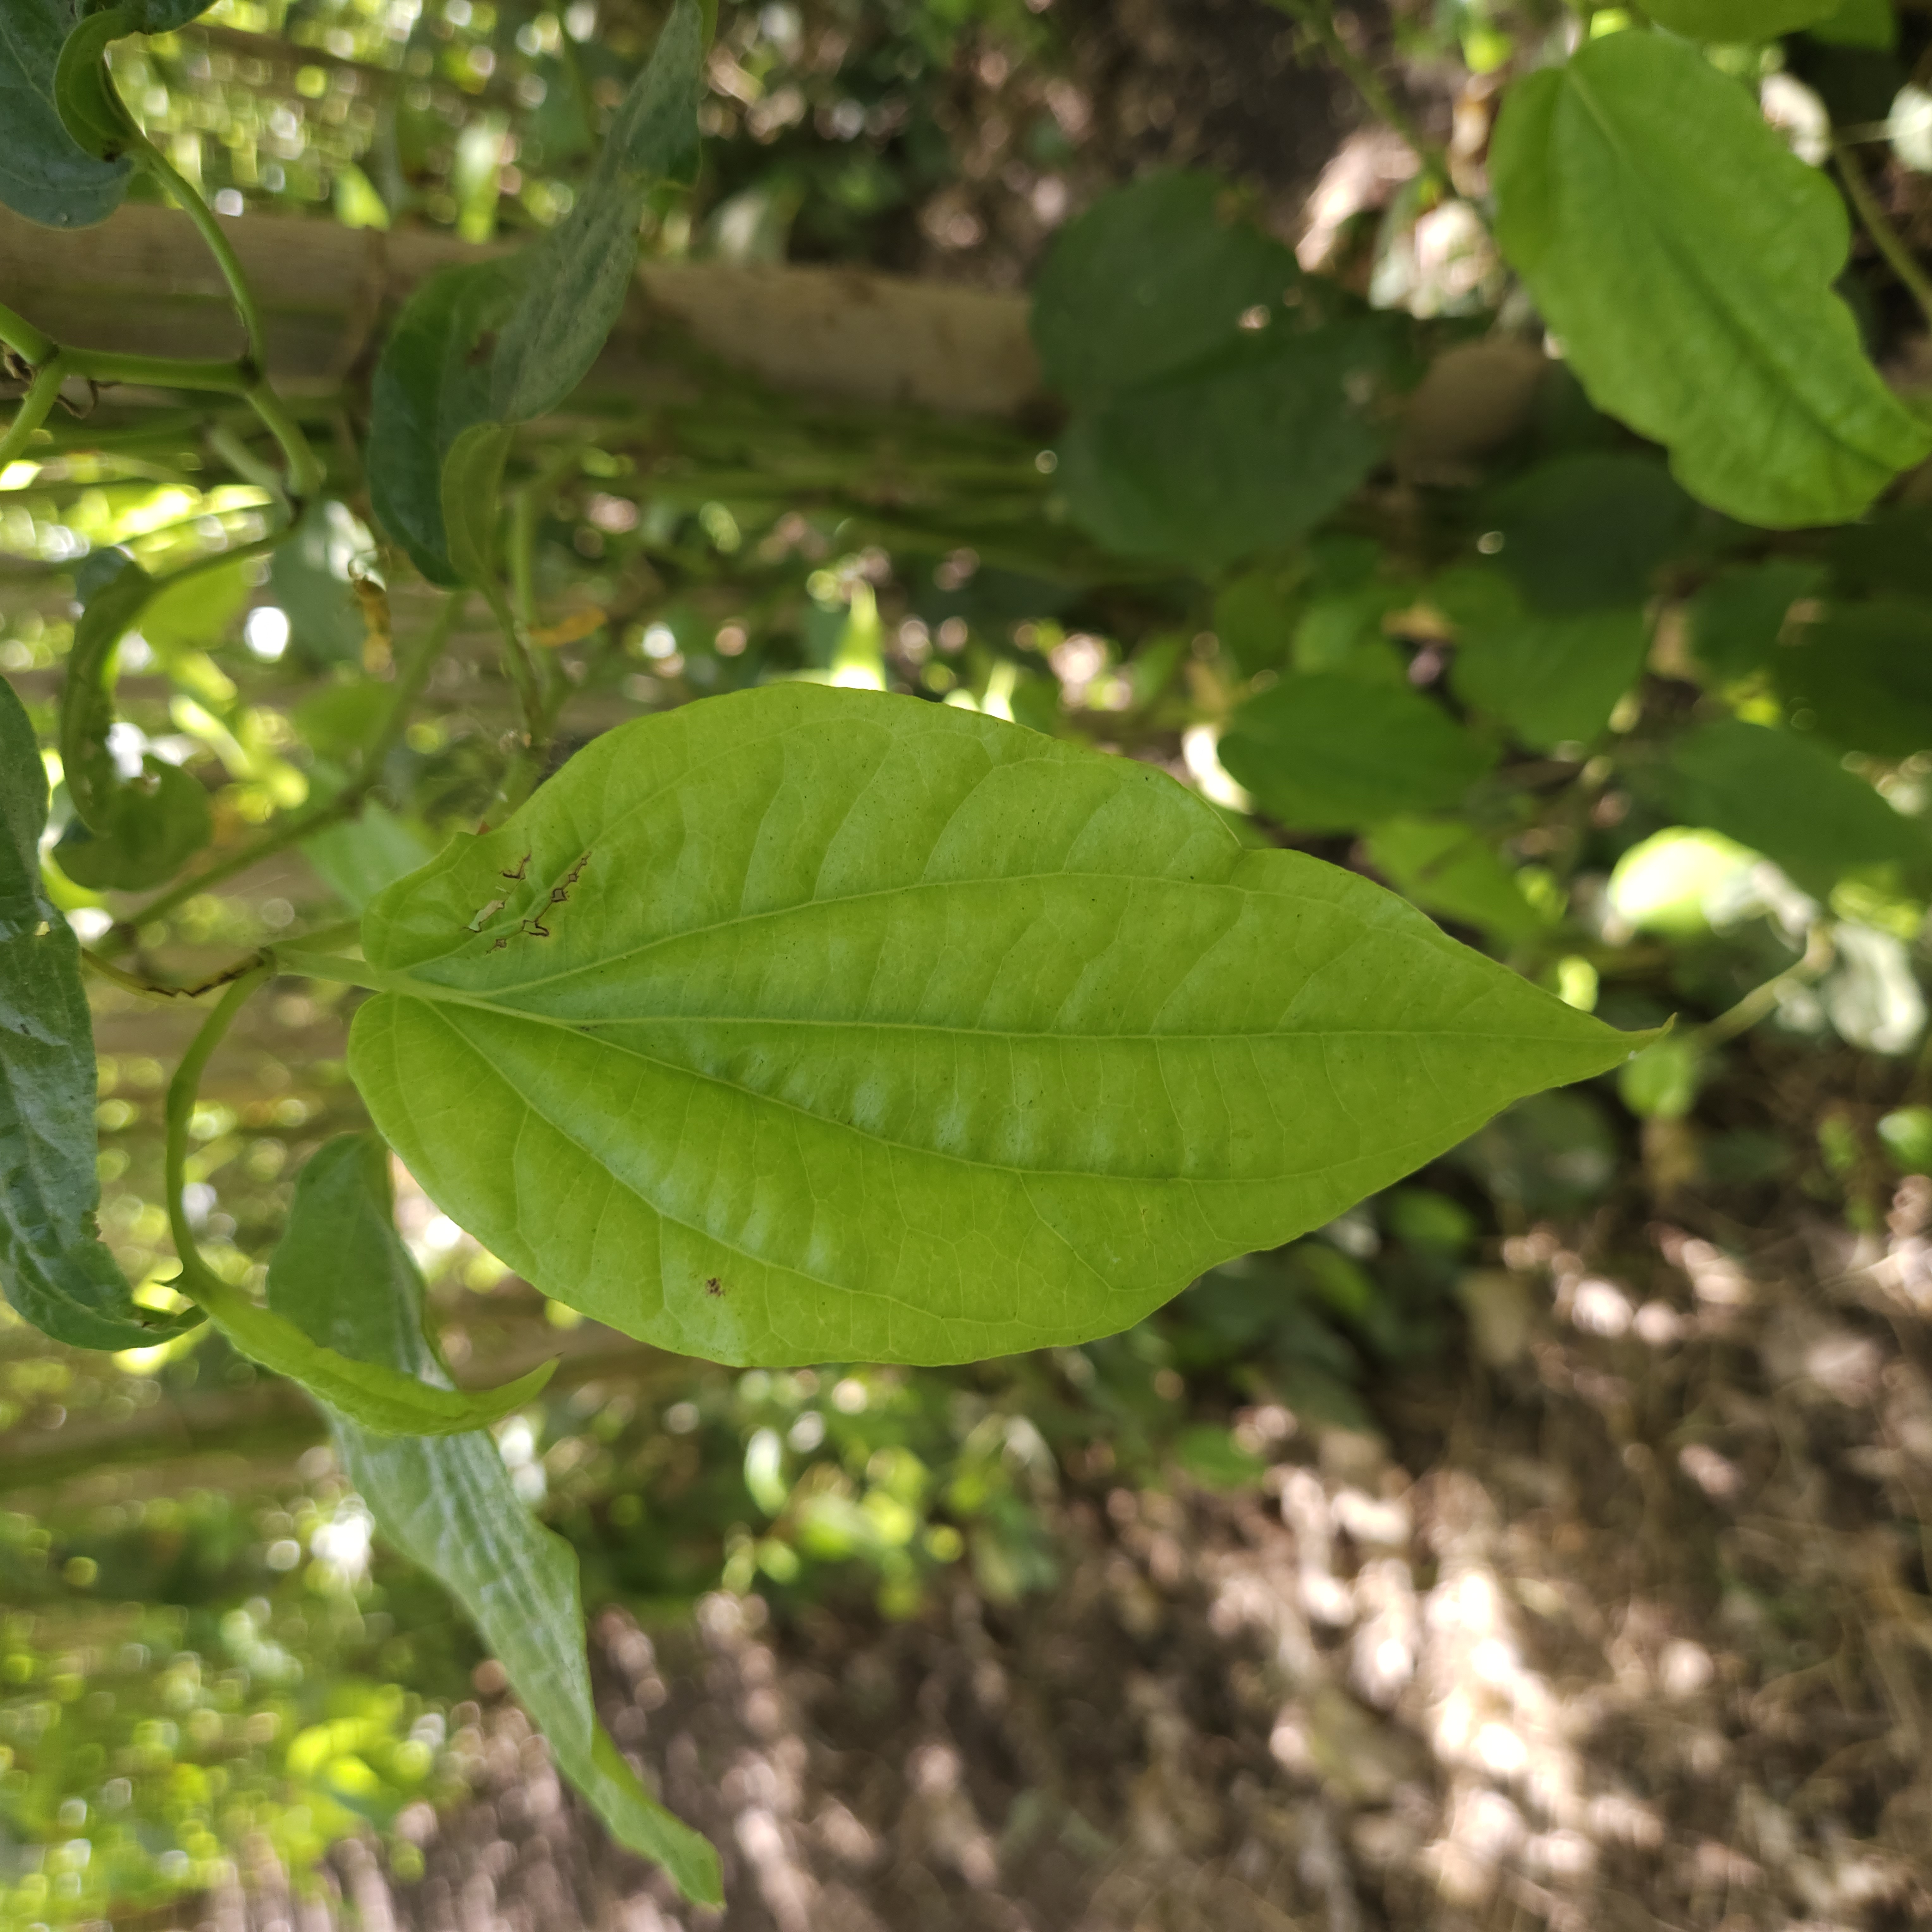
Label: Healthy